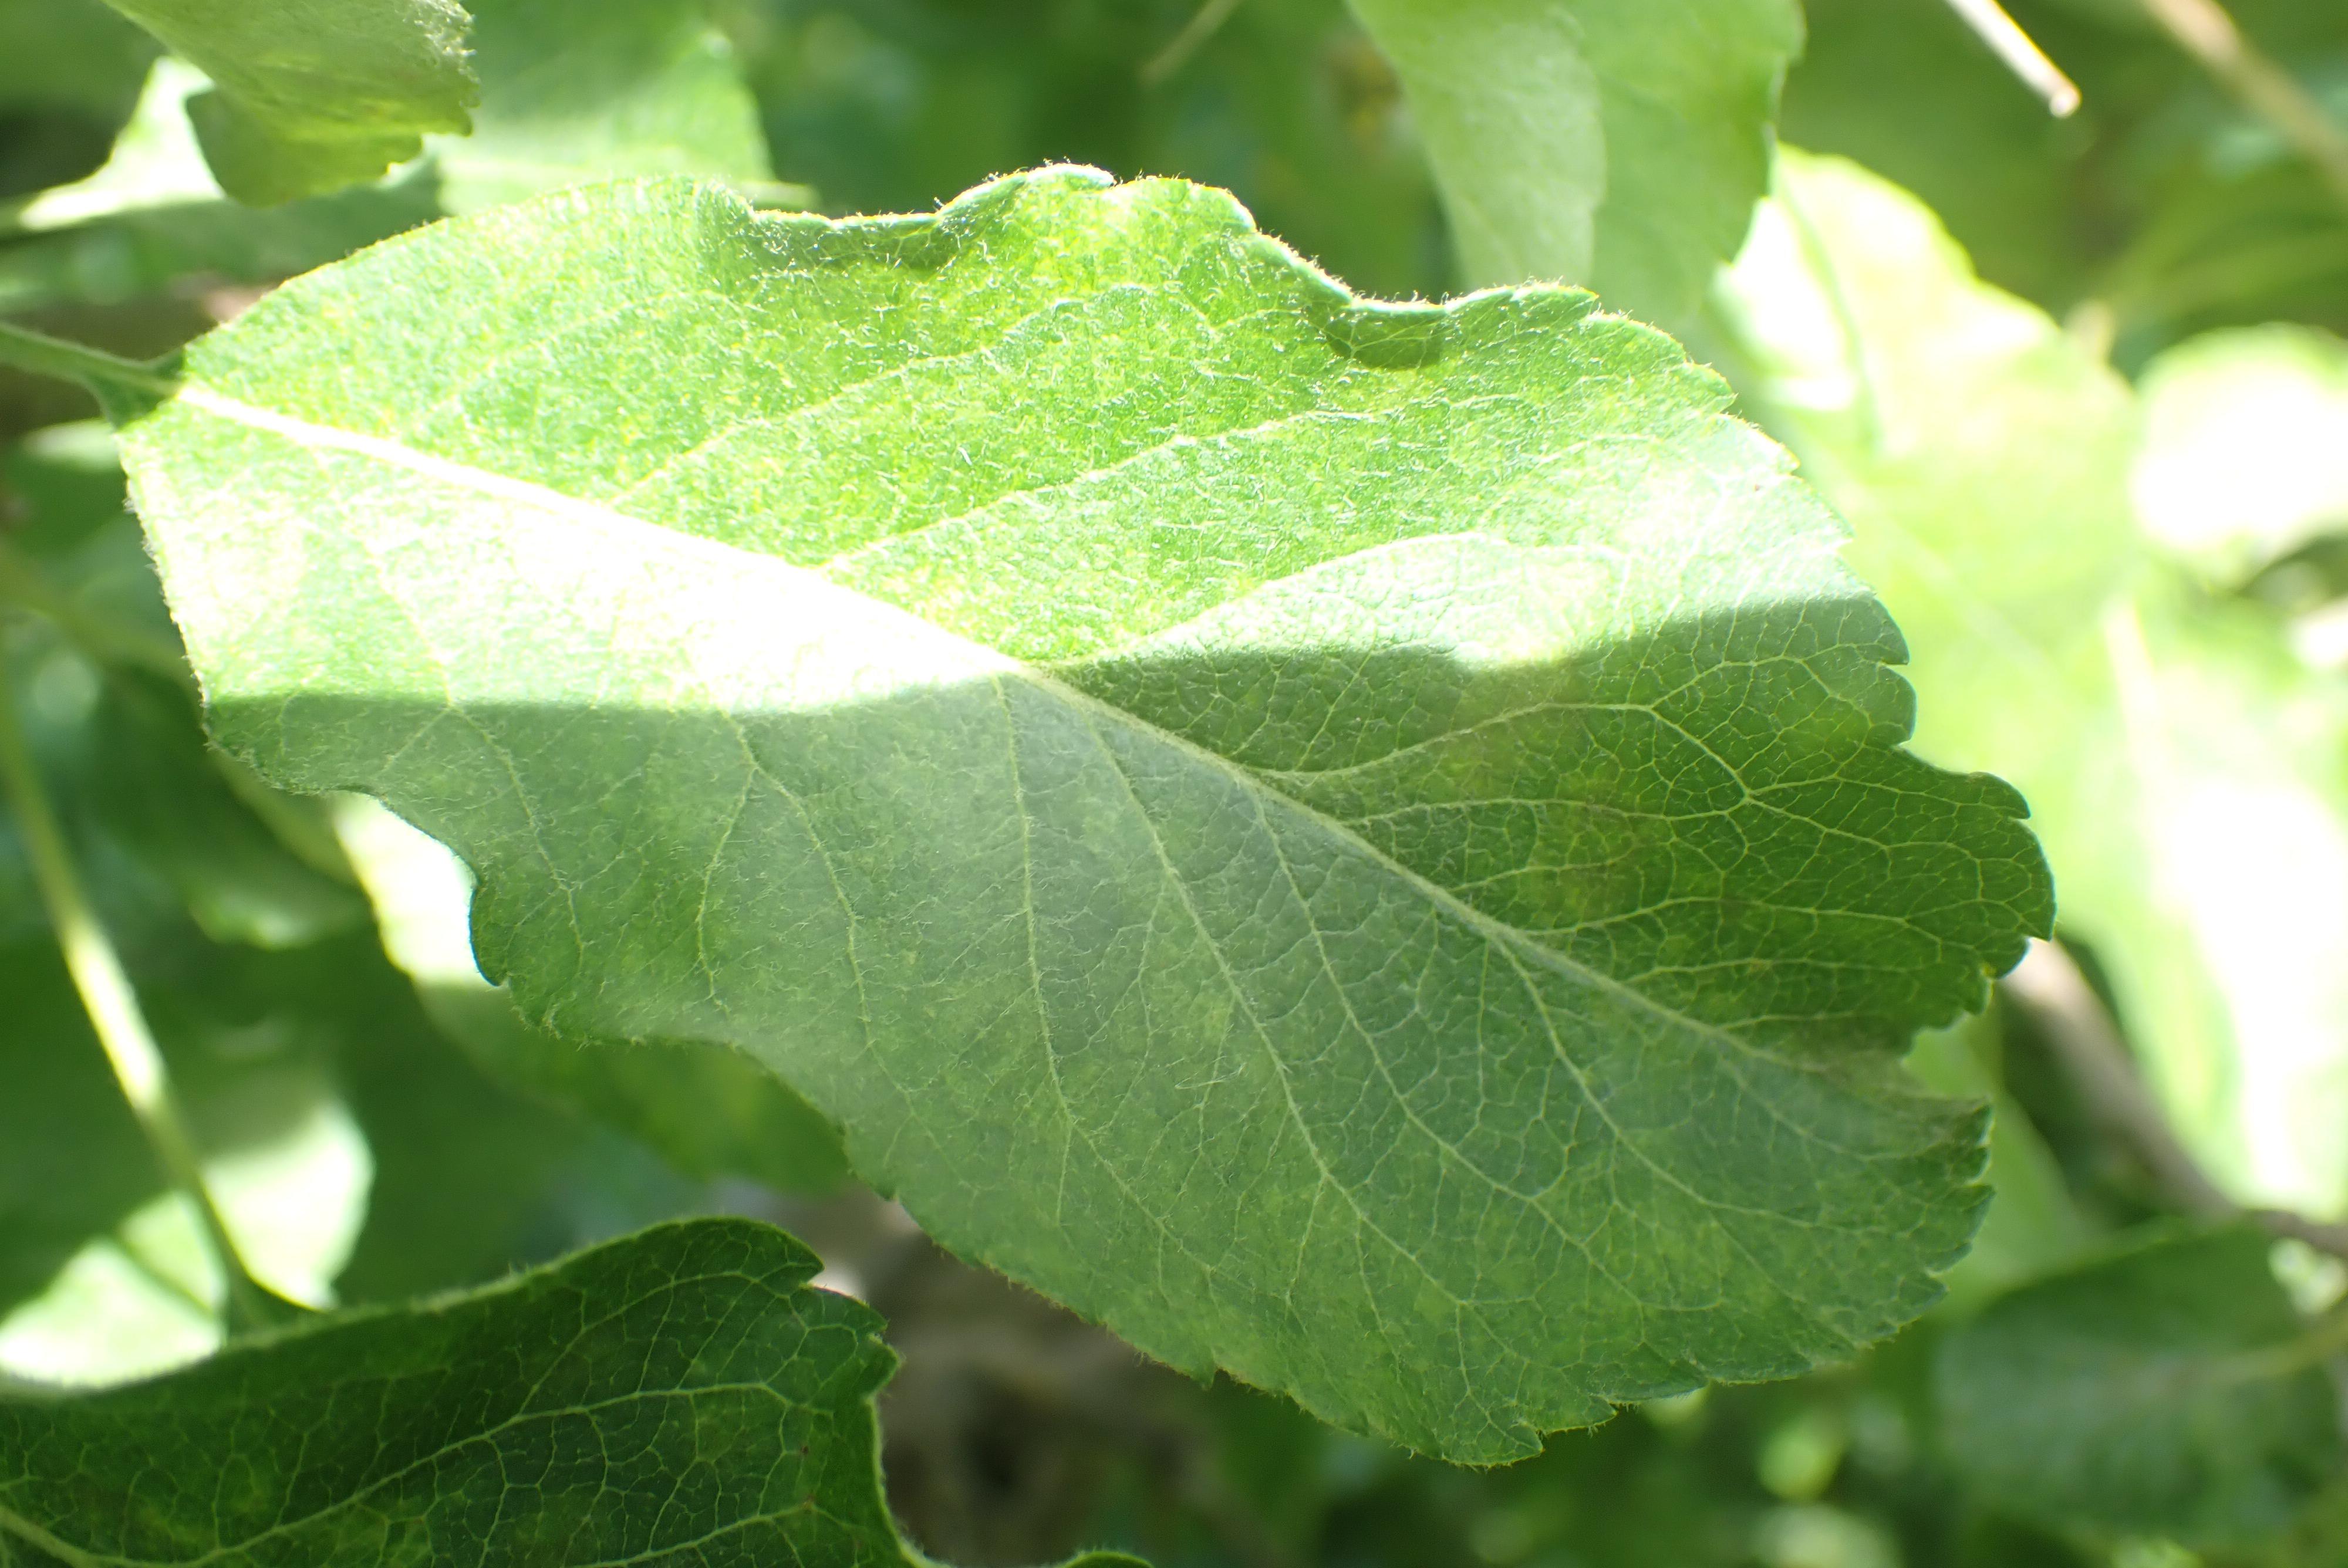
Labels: scab